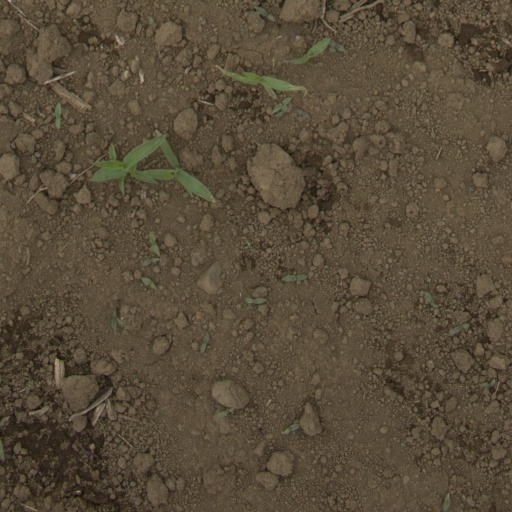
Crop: Jerusalem artichoke